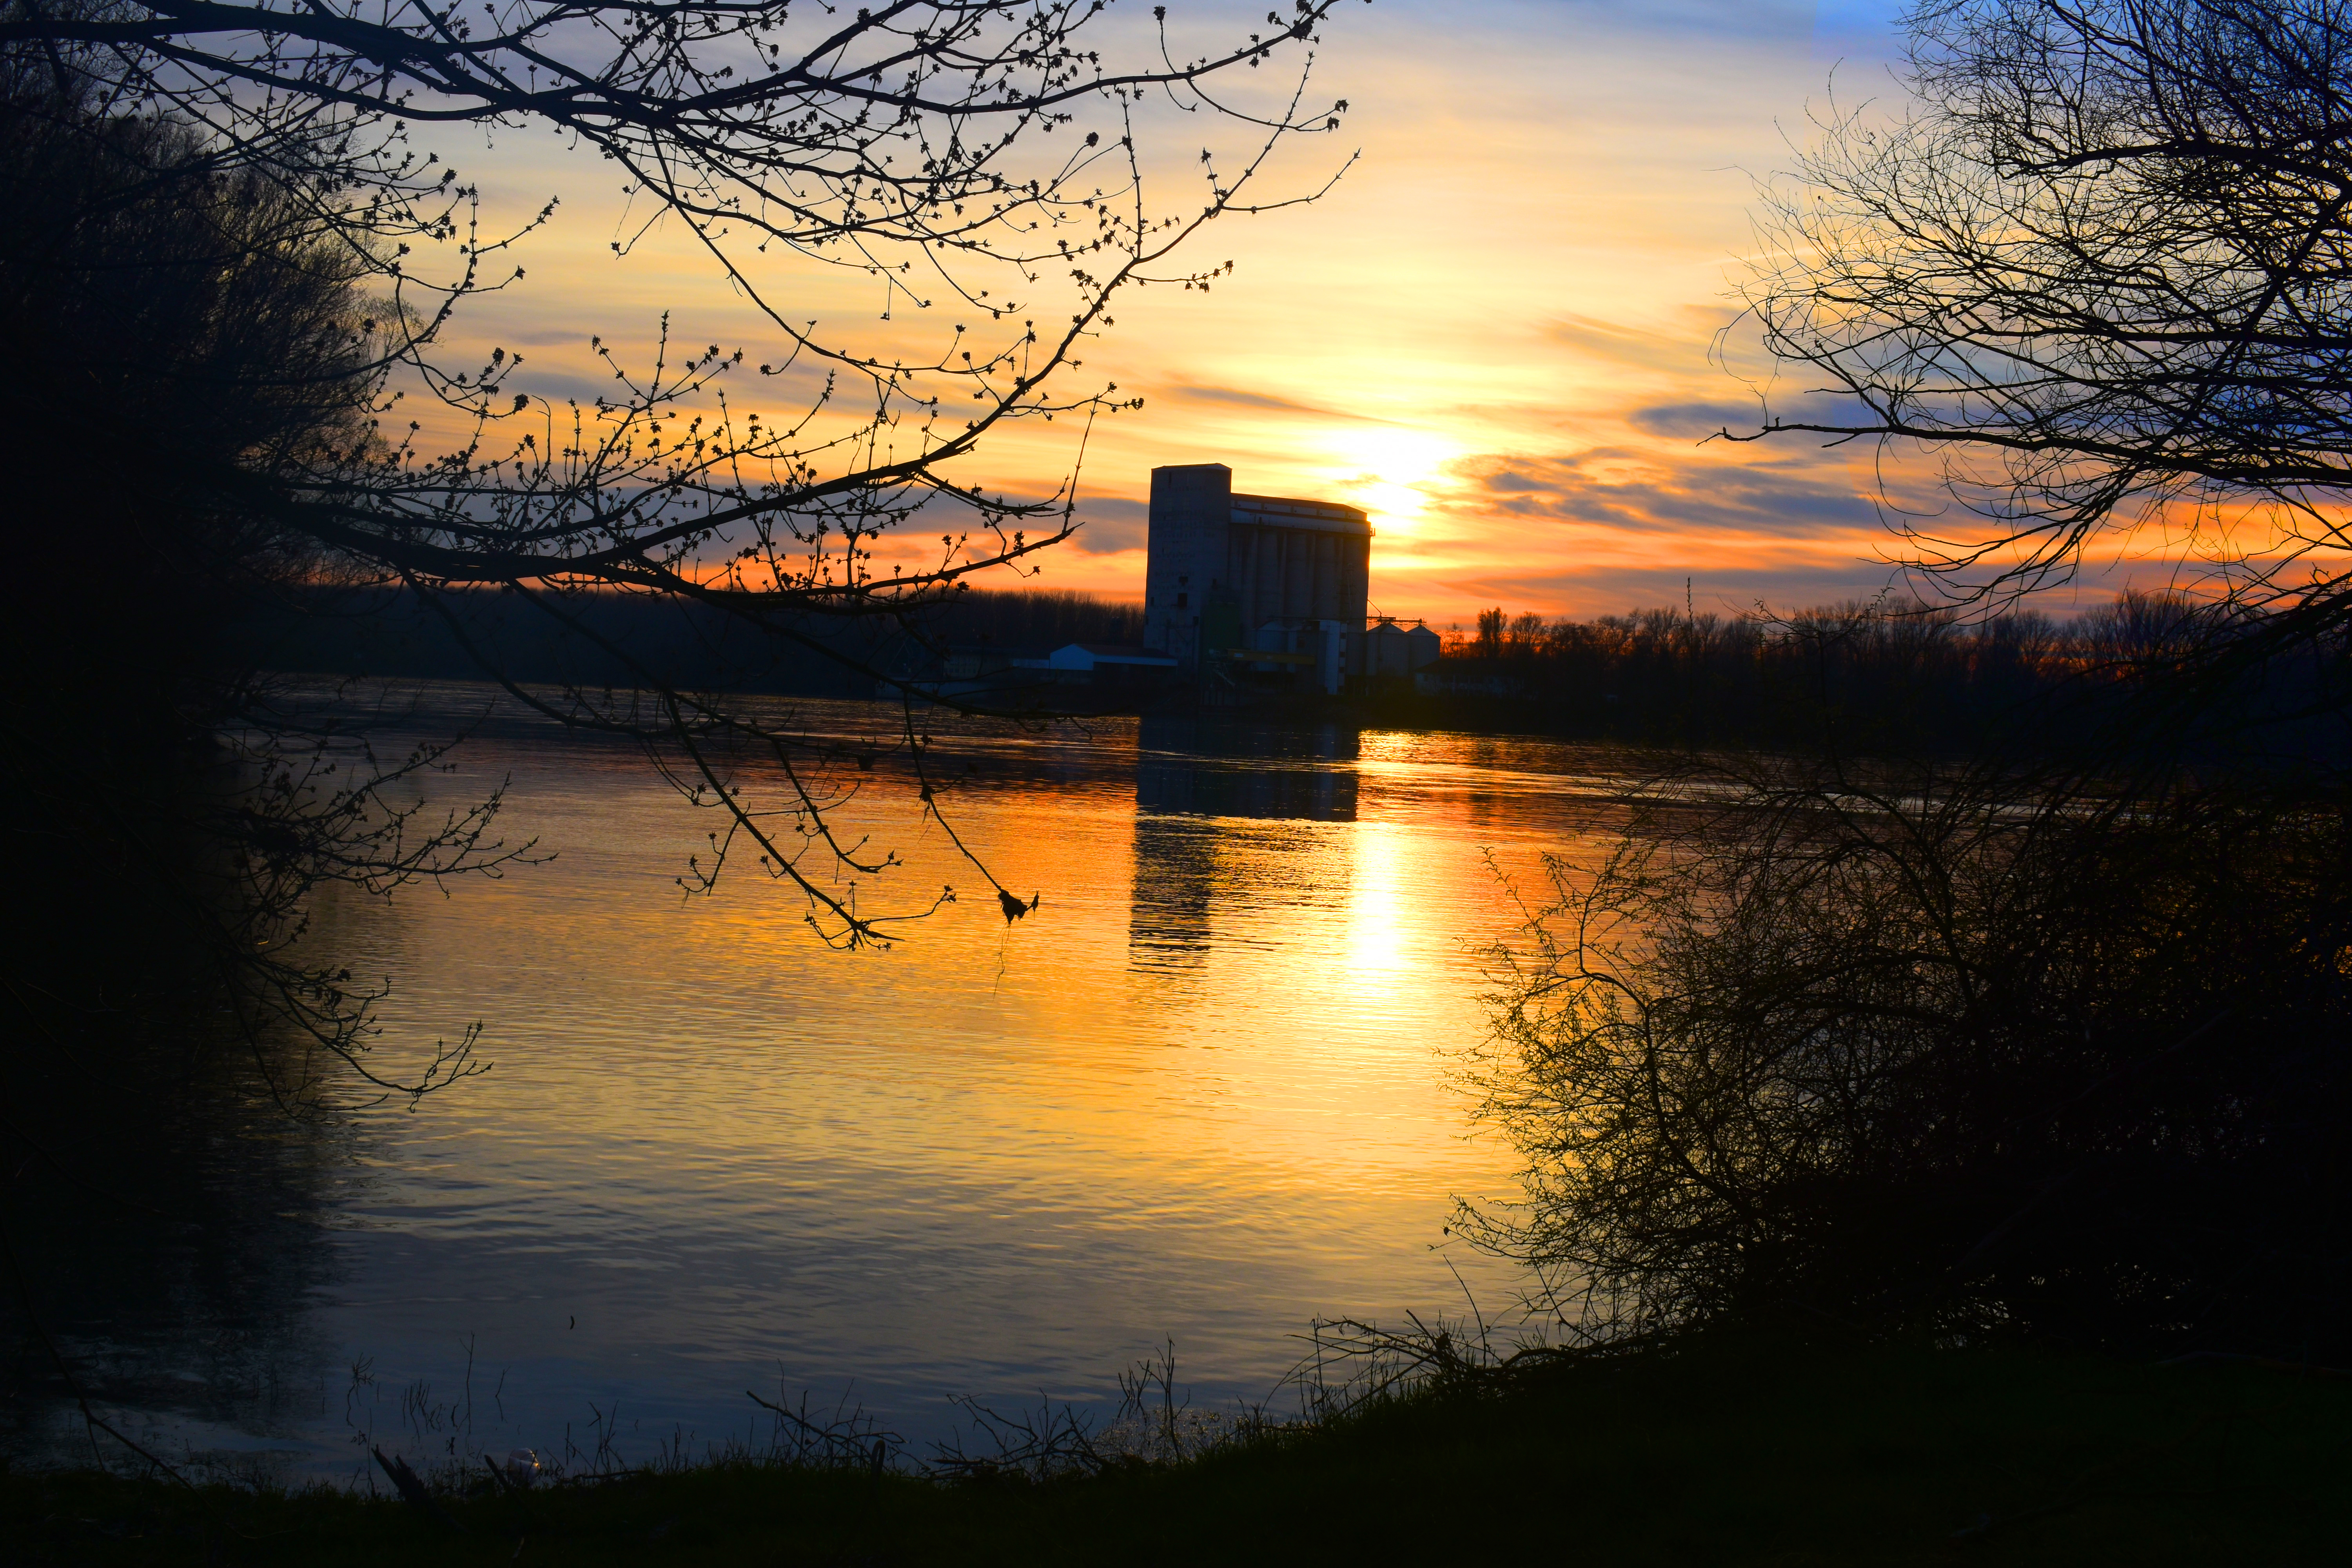
sunset, sky, water, natural landscape, nature, reflection, sunrise, evening, cloud, tree, morning, branch, atmospheric phenomenon, river, horizon, atmosphere, sunlight, dusk, lake, red sky at morning, winter, calm, landscape, sun, pond, afterglow, bank, dawn, loch, water bird